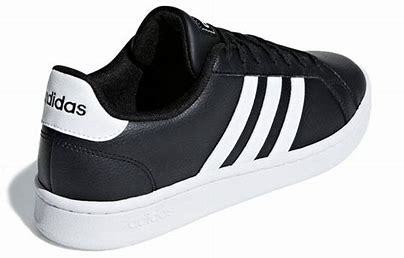
Brand: adidas
Model: NEO Grand Court Skate